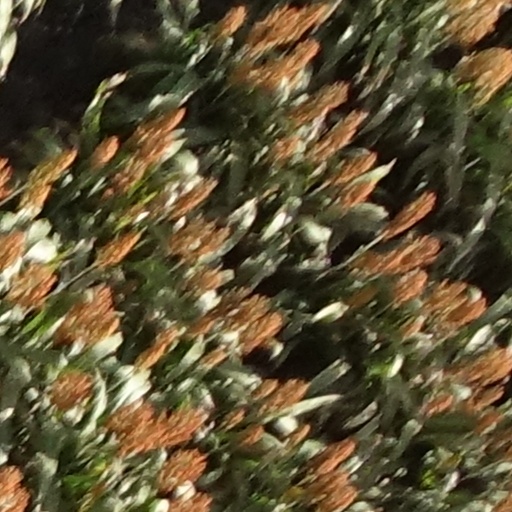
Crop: sorghum